Chiryū

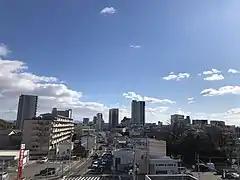
Chiryū skyline

Chiryū is situated in central Aichi Prefecture bordered by the Aizuma River to the north and the Sawatari River to the south.